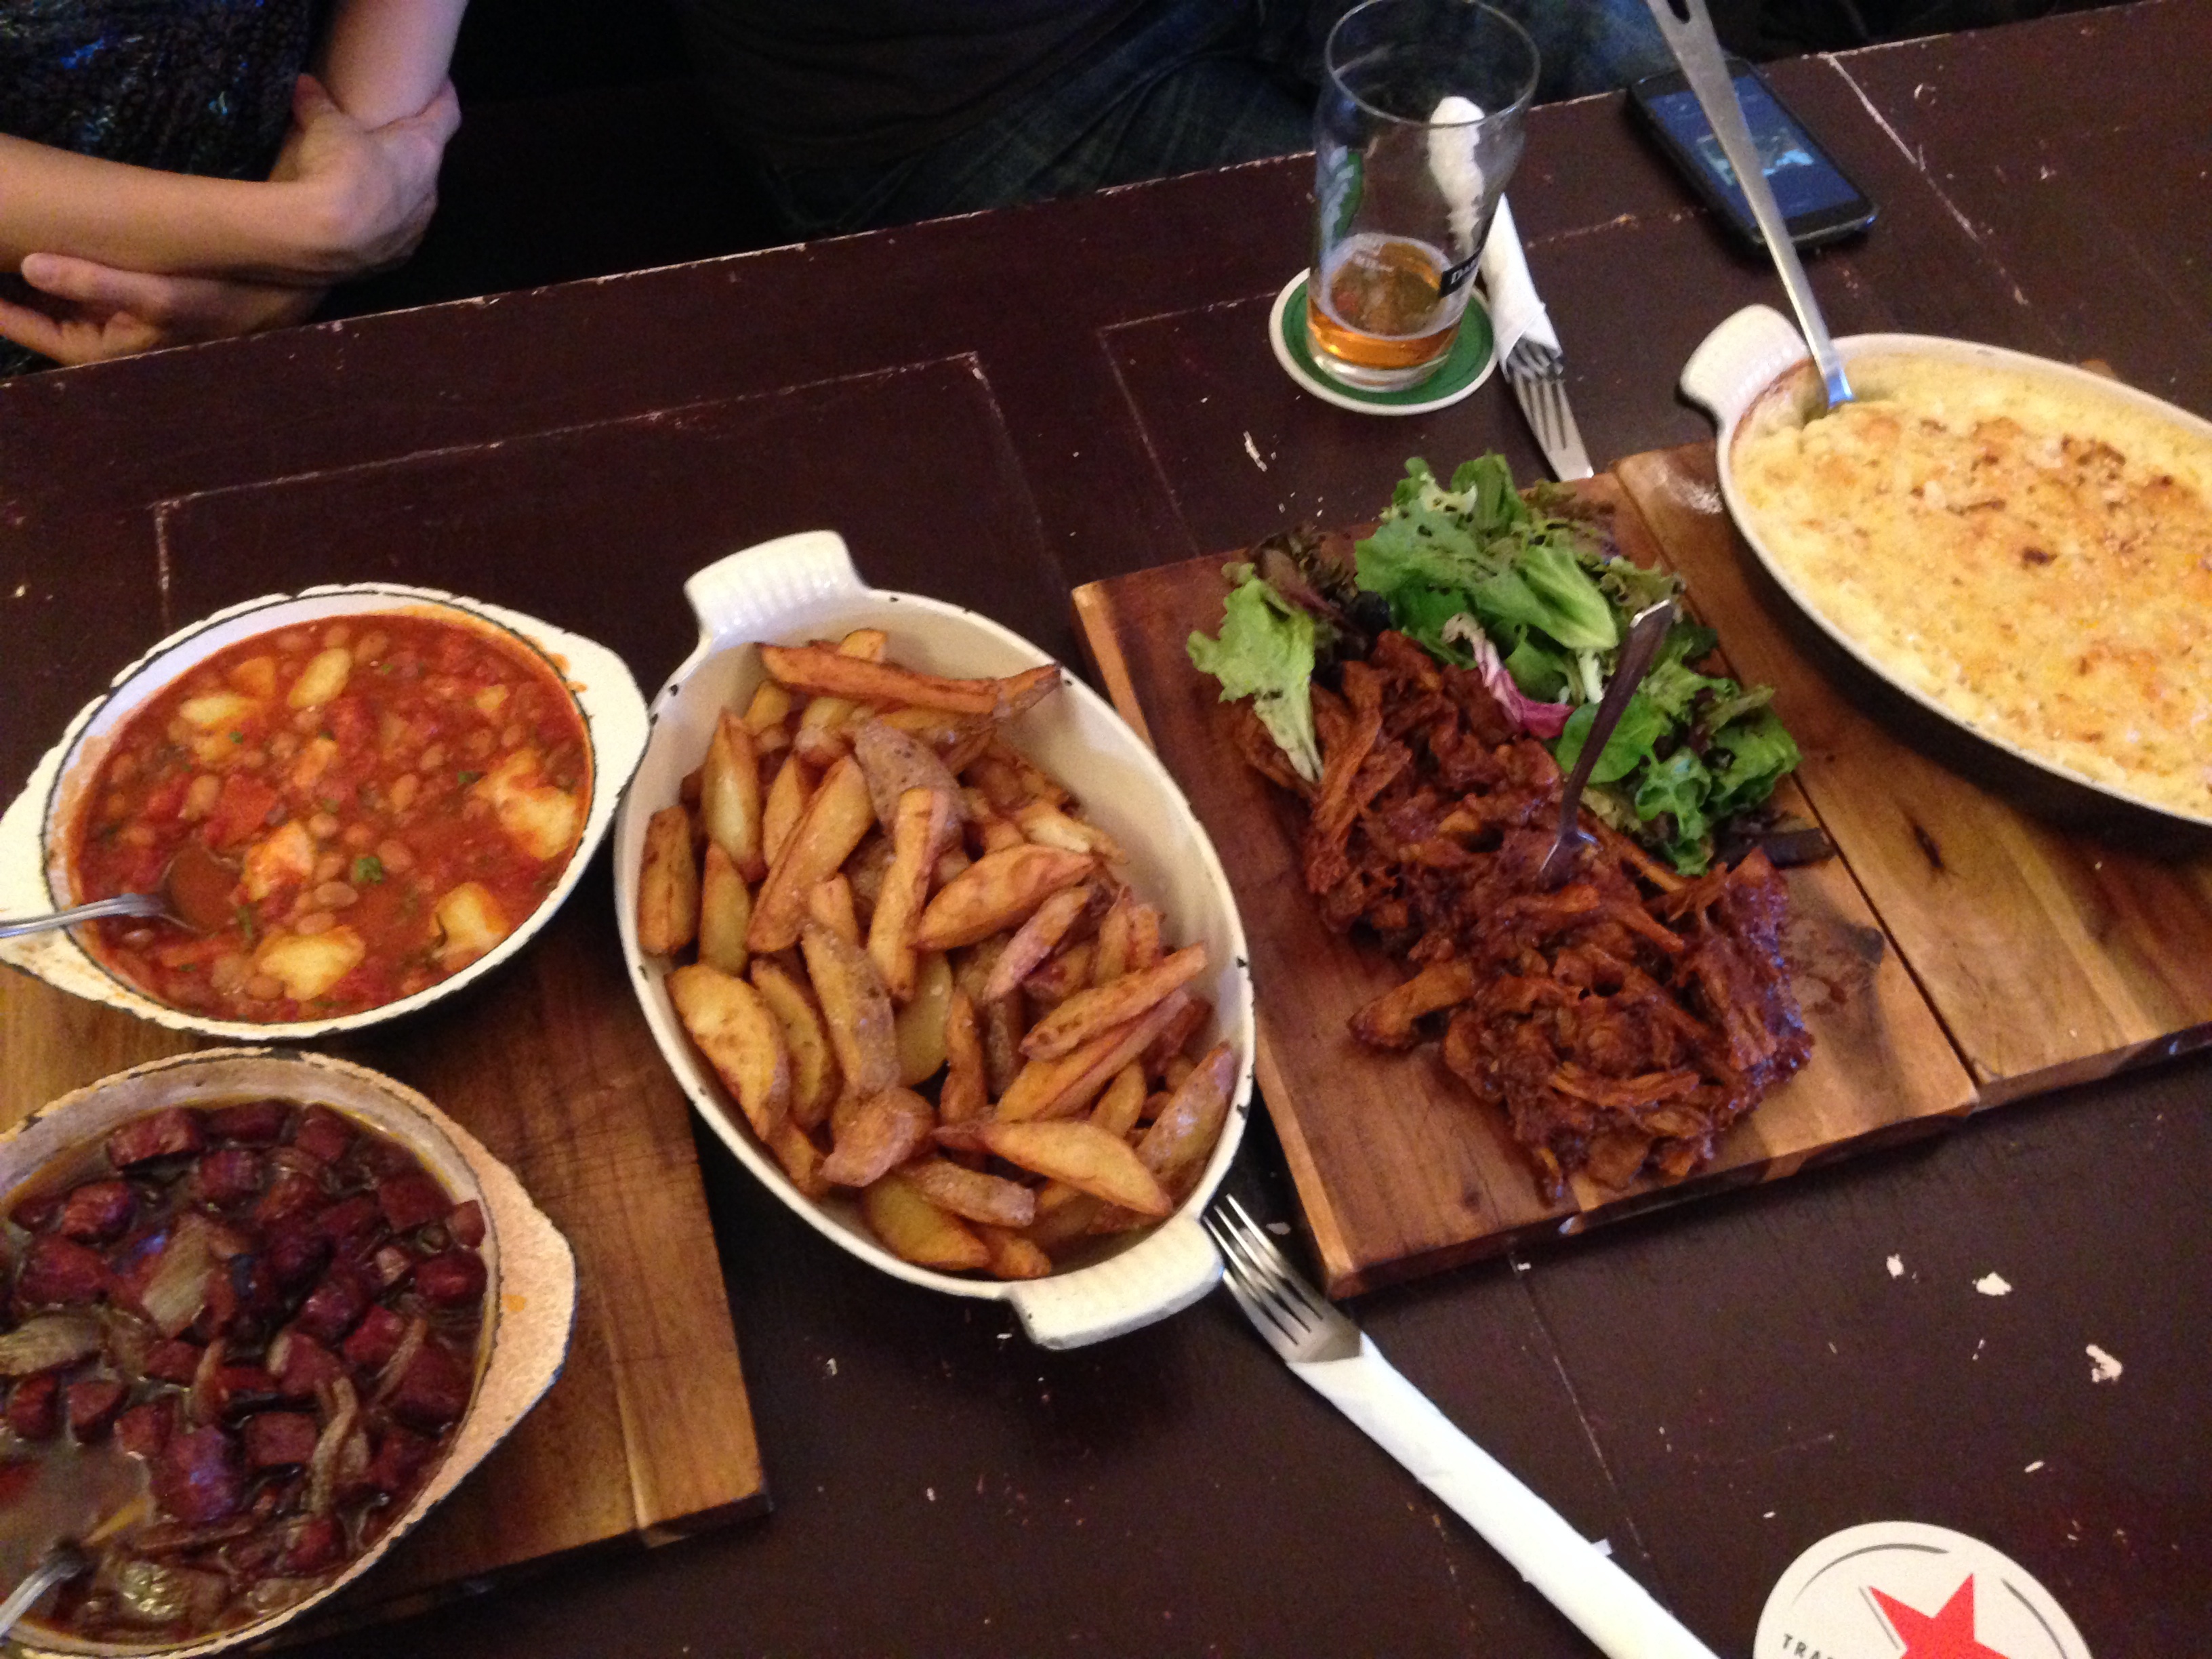
restaurant, dish, meal, food, meat, lunch, cuisine, dinner, supper